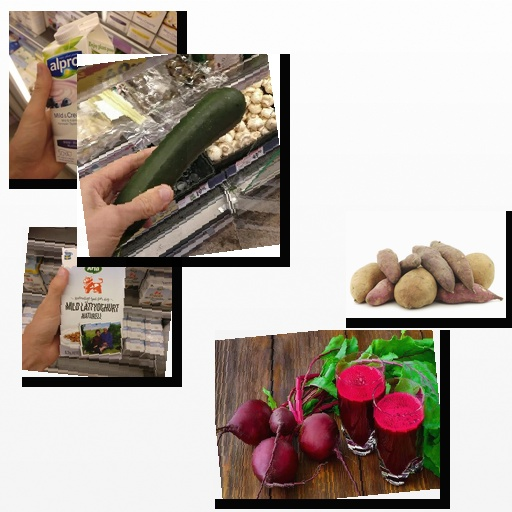
Food items: sweet_potato, zucchini, blueberry_soy_yogurt, natural_low_fat_yogurt, beetroot